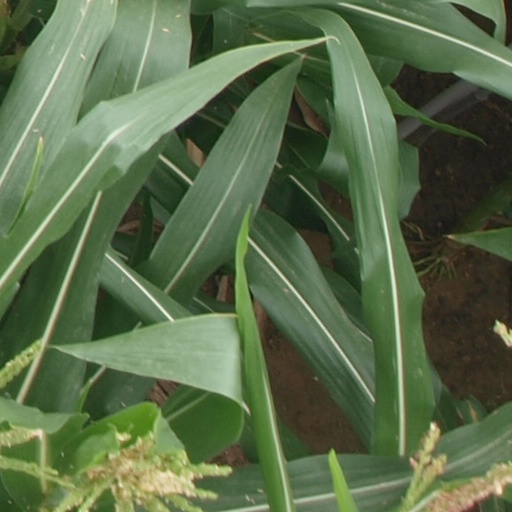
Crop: maize; corn